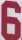
Number: 6